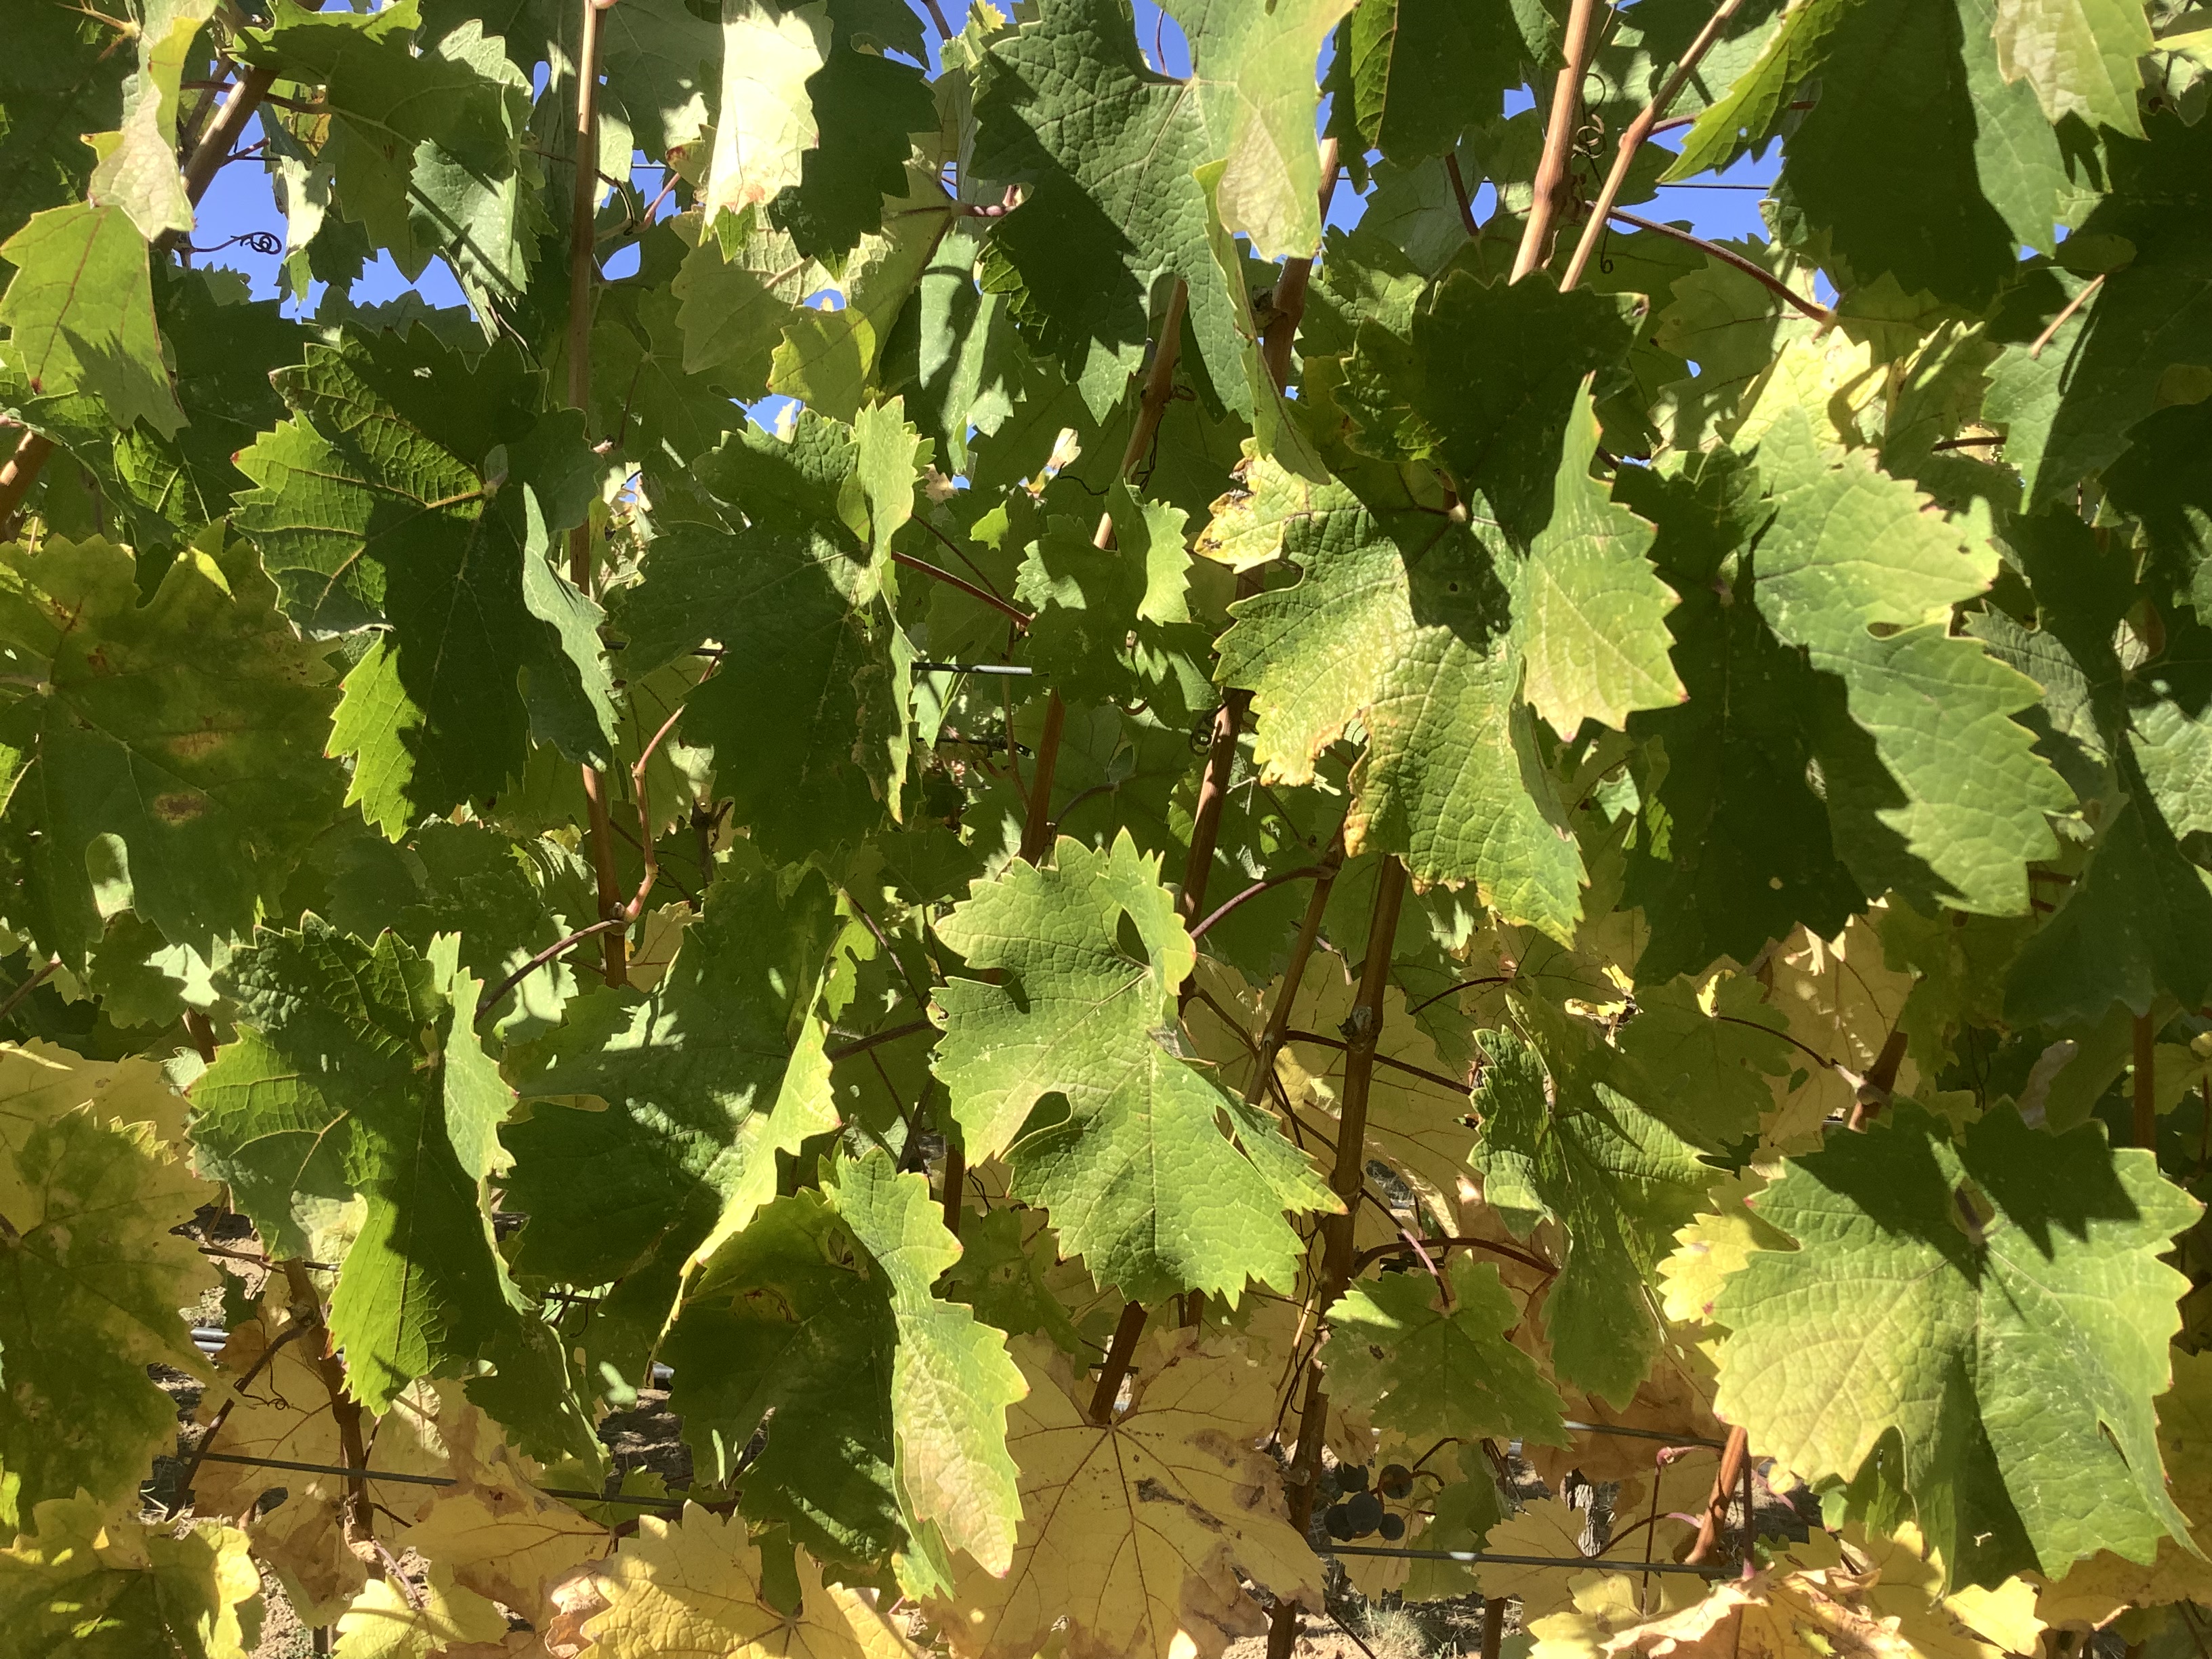
Label: No Virus